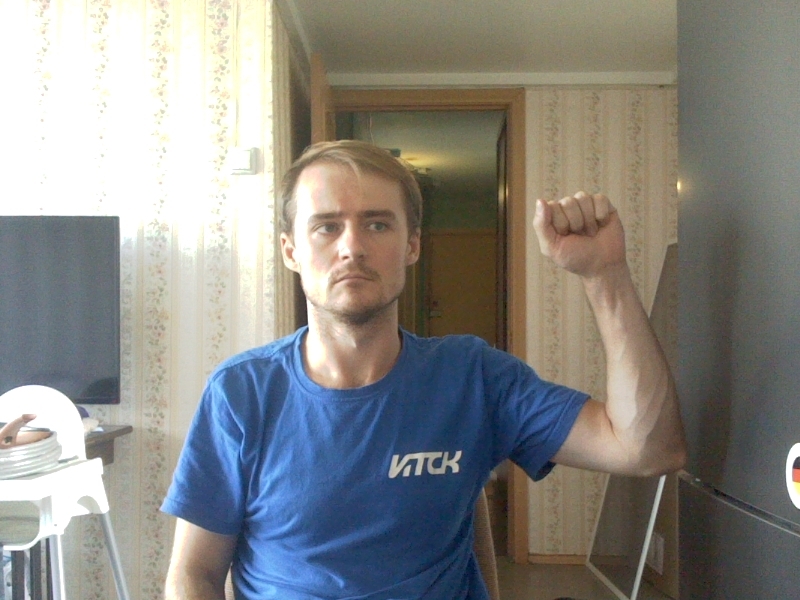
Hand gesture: fist